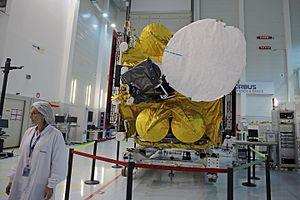
Airbus Defence and Space est l’une des trois divisions du groupe Airbus, spécialisée dans les avions militaires, les drones, les missiles et les lanceurs spatiaux et satellites artificiels. Elle est créée en 2014 par la fusion de plusieurs entités existantes.